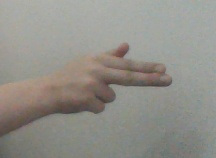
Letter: ghain